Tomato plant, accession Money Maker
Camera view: vertical (180 deg); turntable rotation: 90 degrees
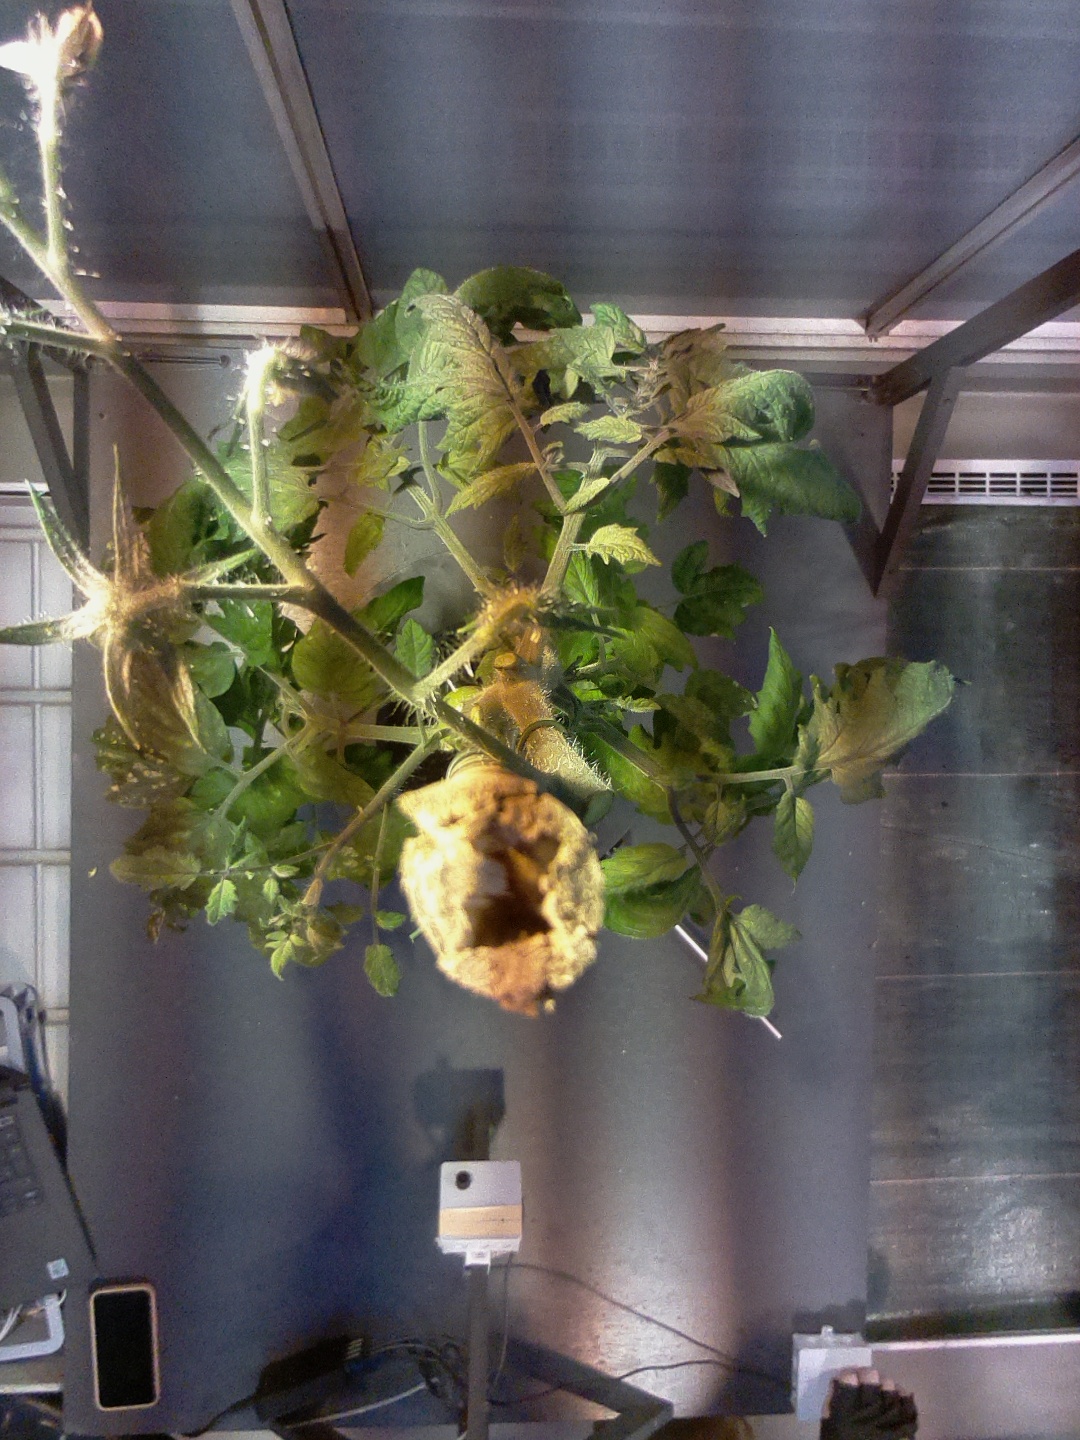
BBCH growth stage 73: 30%-40% of final fruit size